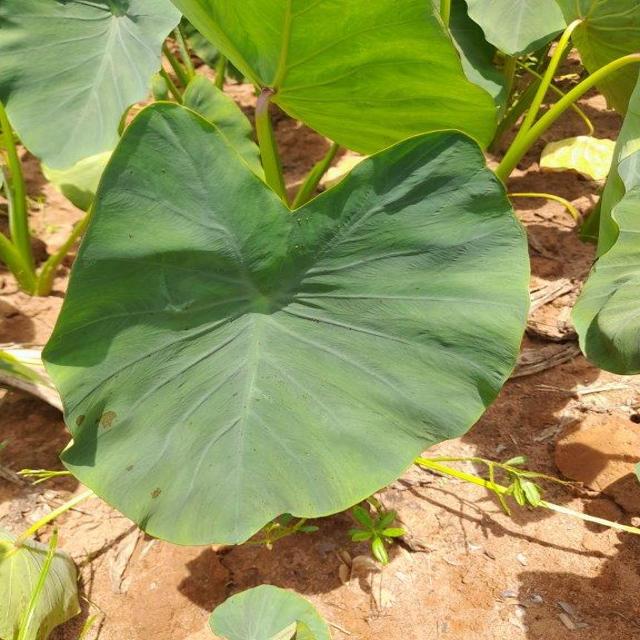
Label: Healthy